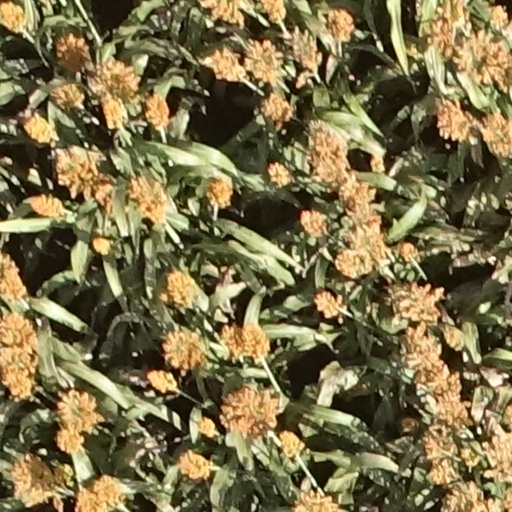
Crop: sorghum